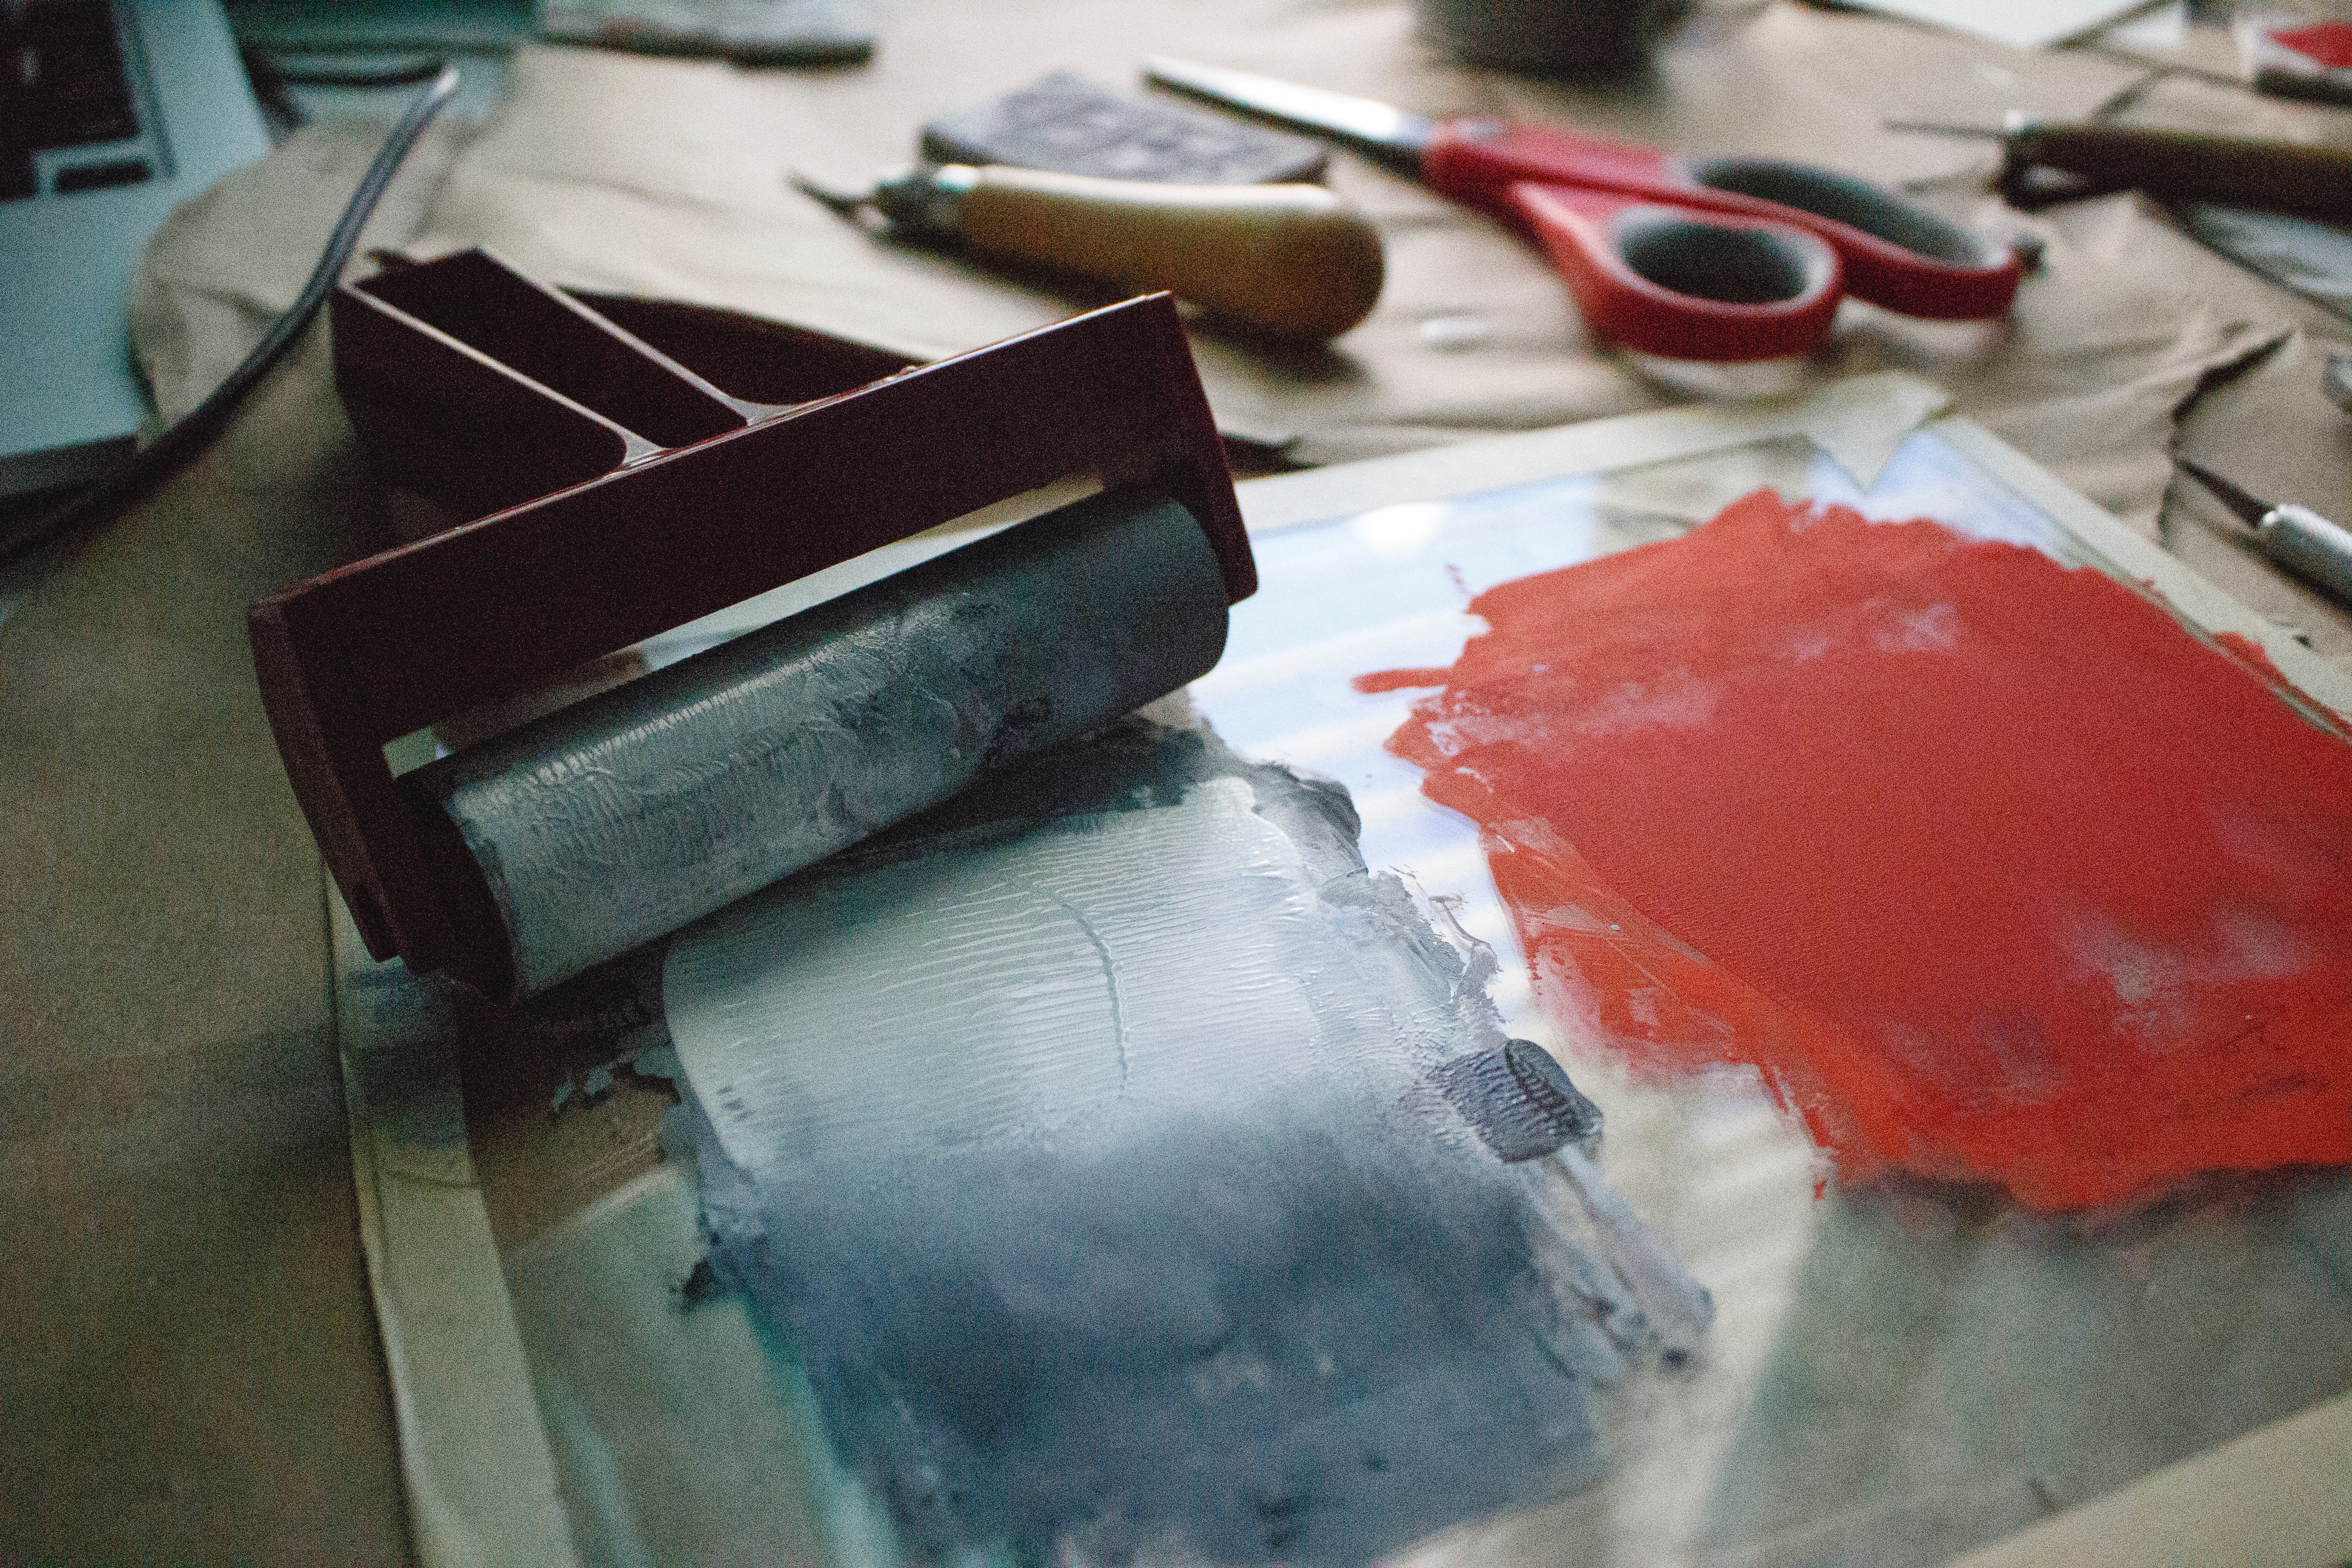
red, color, paint, material, art